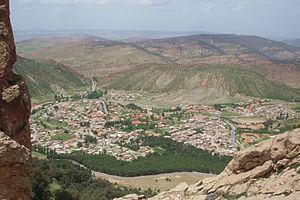
fr:Boulemane
Au Maroc, la définition de la « ville » ou des localités urbaines délimitées sur la base de codes géographiques, propre aux besoins du pays et mise en place par le Haut-Commissariat au plan, est double — administrative et statistique — et sert à déterminer la population urbaine à l'occasion des recensements.